Meteorological instrumentation

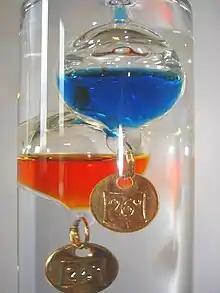
Galileo thermometer

Meteorological instruments (or weather instruments), including meteorological sensors (weather sensors), are the equipment used to find the state of the atmosphere at a given time. Each science has its own unique sets of laboratory equipment. Meteorology, however, is a science which does not use much laboratory equipment but relies more on on-site observation and remote sensing equipment. In science, an observation, or "observable", is an abstract idea that can be measured and for which data can be taken. Rain was one of the first quantities to be measured historically. Two other accurately measured weather-related variables are wind and humidity. Many attempts had been made prior to the 15th century to construct adequate equipment to measure atmospheric variables.